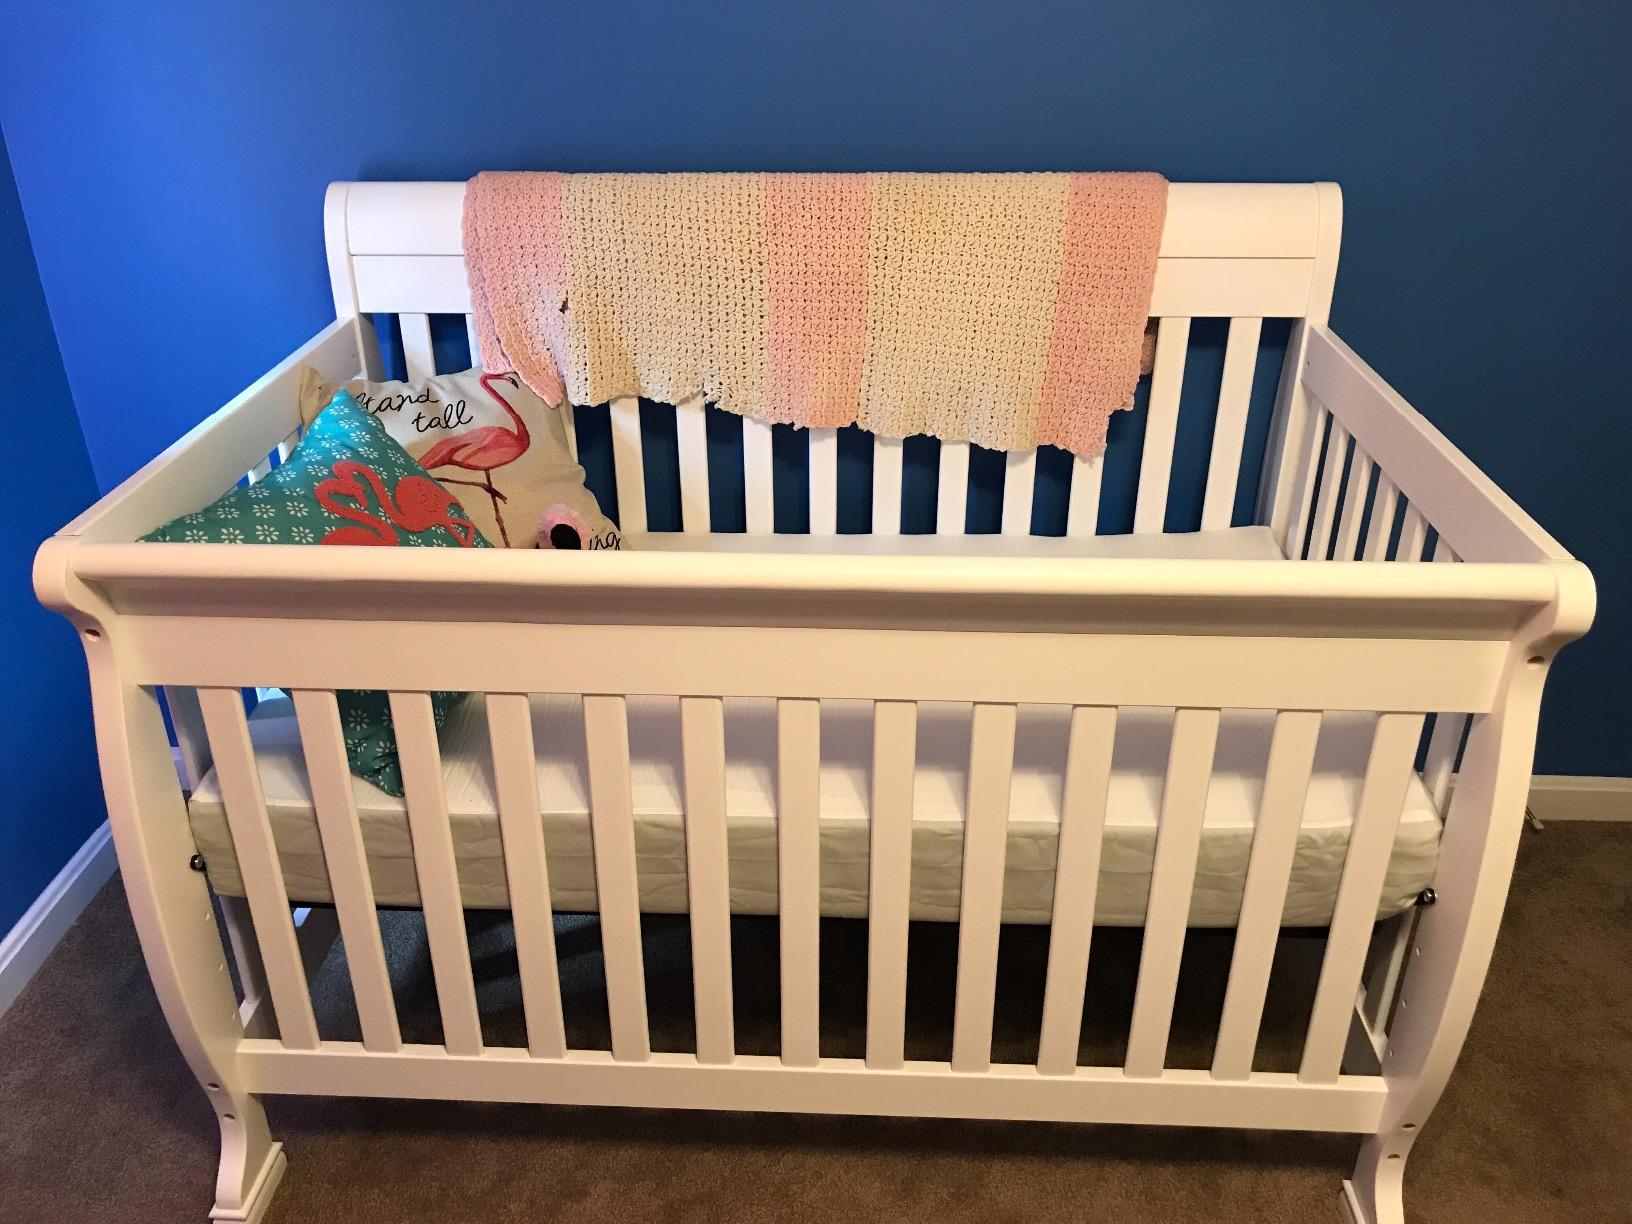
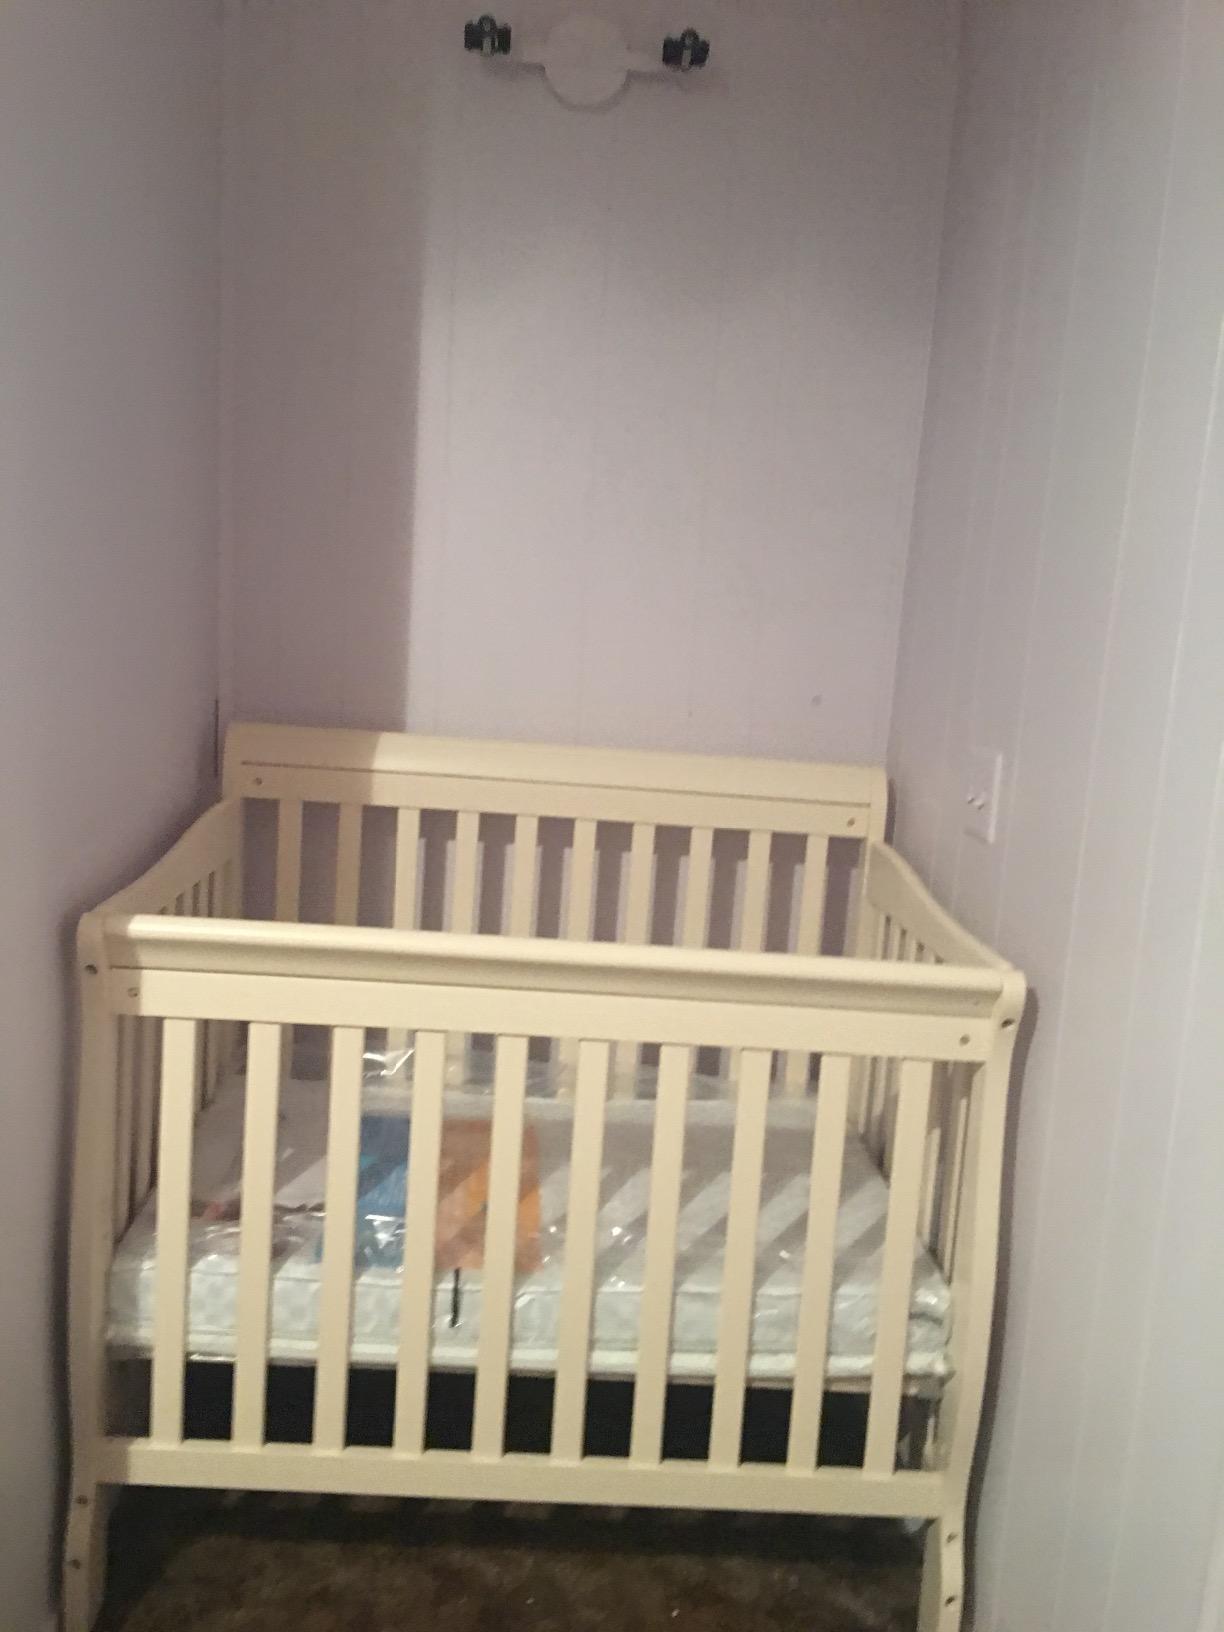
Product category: products_crib
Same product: no